German Fairy Tale Route

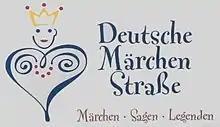
Deutsche Märchenstrasse logo

The German Fairy Tale Route is 370 miles long, leading from Hanau to Bremen. The route includes locations that inspired the "Grimms' Fairy Tales", as well as eight nature parks including the Spessart Nature Park, Hoher Vogelsberg Nature Park, Kellerwald-Edersee Nature Park, Meißner-Kaufungen Forest Nature Park, Habichtswald Nature Park and the Weser Uplands Nature Park.